Jerusalem Day

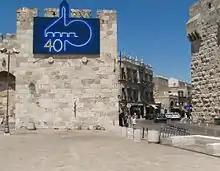
Logo of 40th anniversary celebrations, Jaffa Gate

Under the 1947 United Nations Partition Plan for Palestine, which proposed the establishment of two states in British Mandatory Palestine – a Jewish state and an Arab state – Jerusalem was to be an international city, neither exclusively Arab nor Jewish for a period of ten years, at which point a referendum would be held by Jerusalem residents to determine which country to join. The Jewish leadership accepted the plan, including the internationalization of Jerusalem, but the Arabs rejected the proposal.